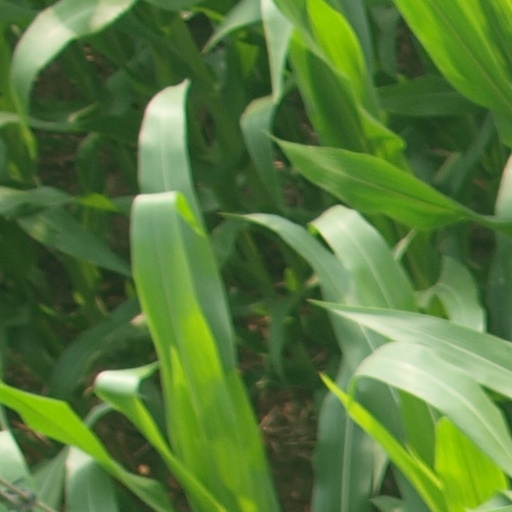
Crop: maize; corn